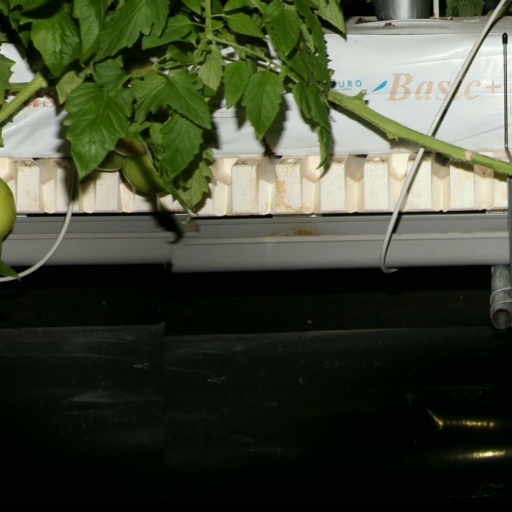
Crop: tomato